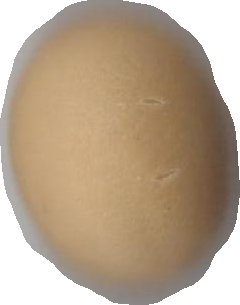
Variety: Dega